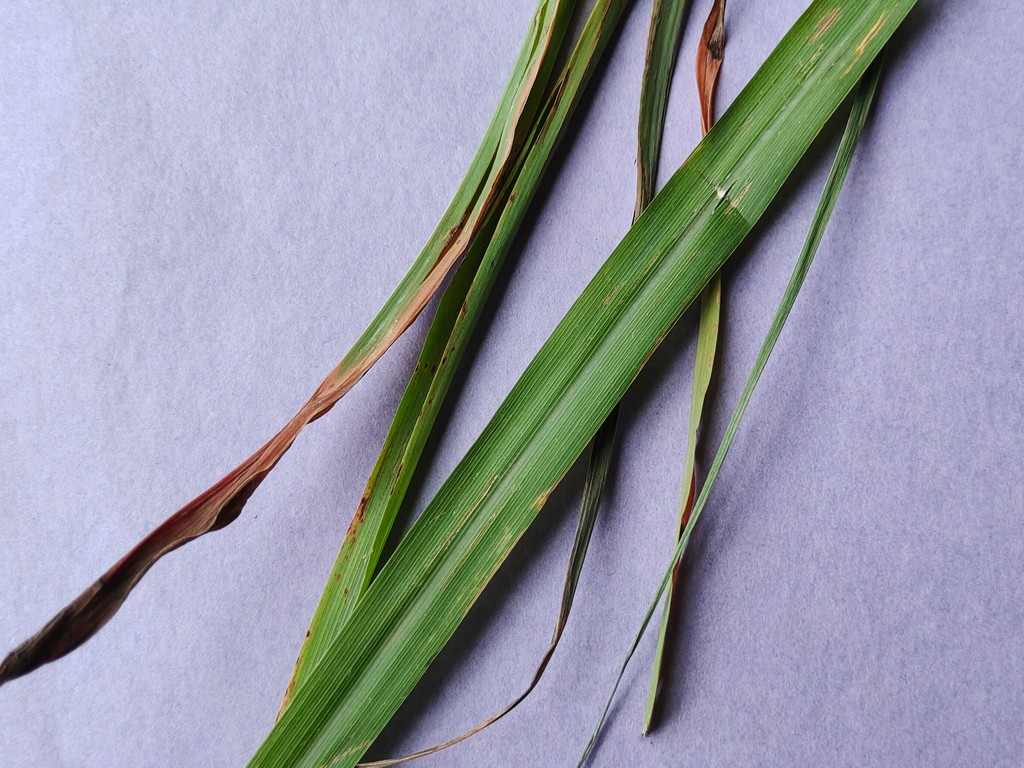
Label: Unhealthy